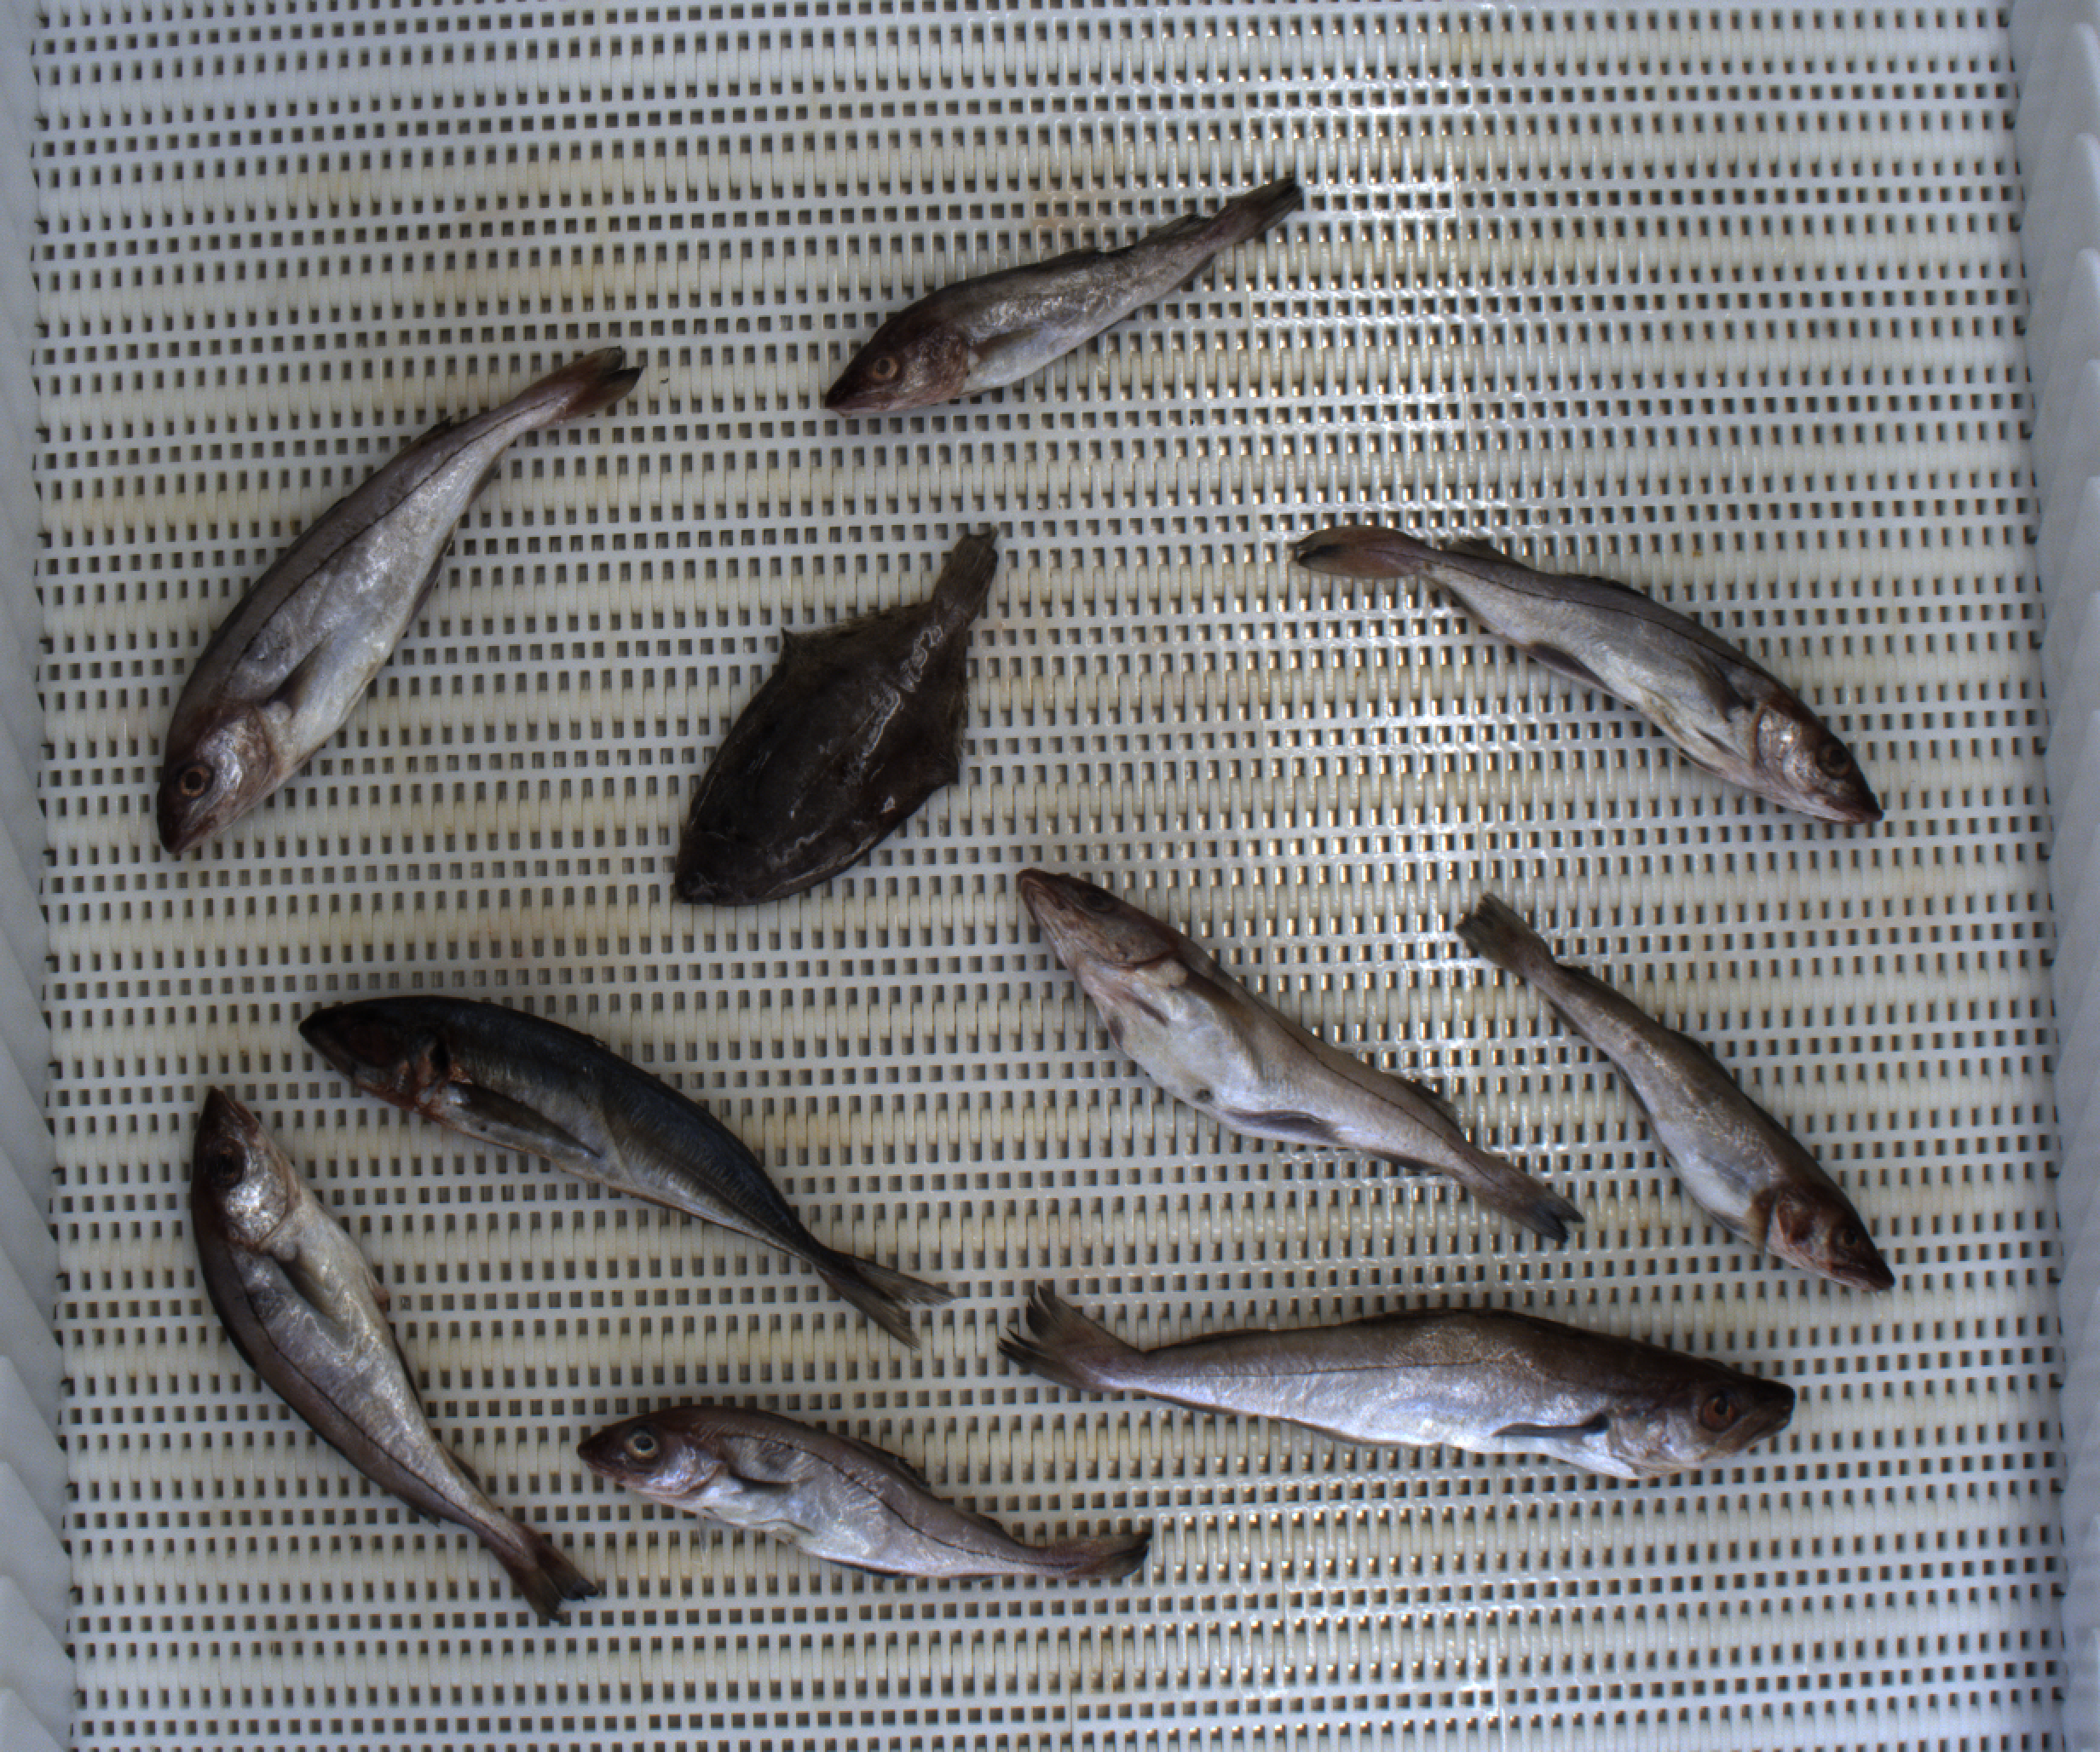
Total fish: 10
Cod: 2
Haddock: 5
Whiting: 1
Hake: 0
Horse mackerel: 1
Saithe: 0
Other: 1